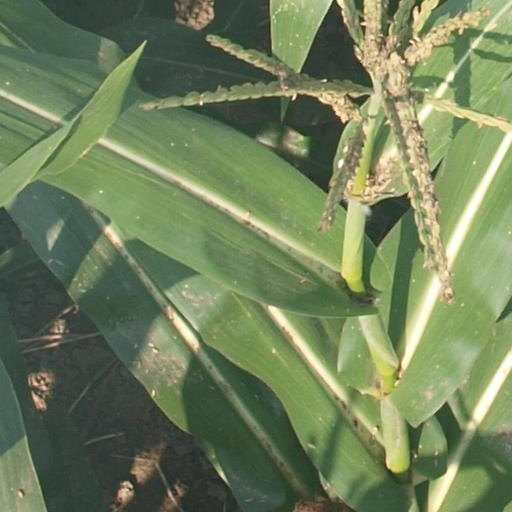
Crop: maize; corn